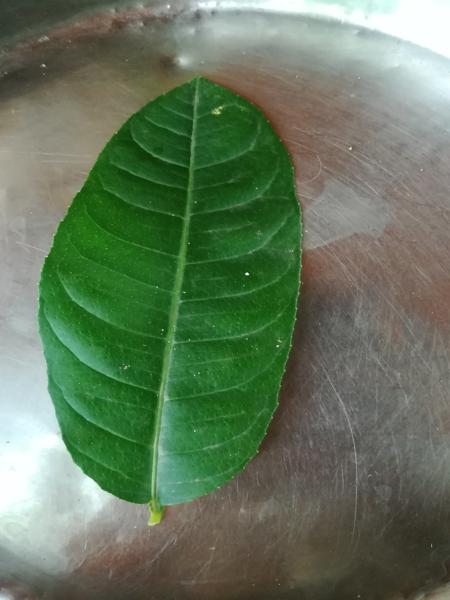
Plant: Badipala